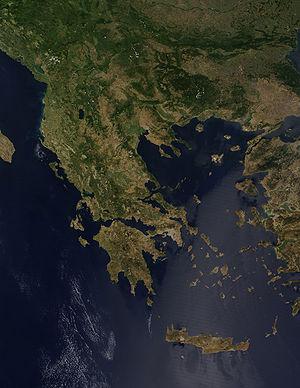
Manuel Iᵉʳ Comnène est un empereur byzantin à une période charnière pour l’Empire. Manifestant sa volonté de le restaurer dans sa gloire passée et de réaffirmer la suprématie byzantine sur le monde méditerranéen au XIIᵉ siècle, Manuel poursuit une politique étrangère ambitieuse et énergique. Pour ce faire, il s'allie au pape et aux puissances occidentales montantes, envahit l'Italie, maîtrise le passage de la deuxième croisade à travers son empire et établit un protectorat byzantin sur les royaumes croisés d'Outremer. Faisant face au djihad islamique en Terre sainte, il soutient le royaume de Jérusalem, notamment lors de l'invasion de l'Égypte fatimide. Manuel recompose la carte politique des Balkans et de la Méditerranée orientale en plaçant les royaumes de Hongrie et d'Outremer sous l'hégémonie byzantine et en menant des campagnes militaires aussi bien à l'ouest qu'à l'est. Toutefois, vers la fin de son règne, les réalisations de Manuel en Anatolie sont compromises par la défaite à la bataille de Myriokephalon.